Answer in natural language. Considering the relative positions, where is metal-framed black chair (highlighted by a green box) with respect to Doorway (highlighted by a blue box)? Choose between the following options: above or below
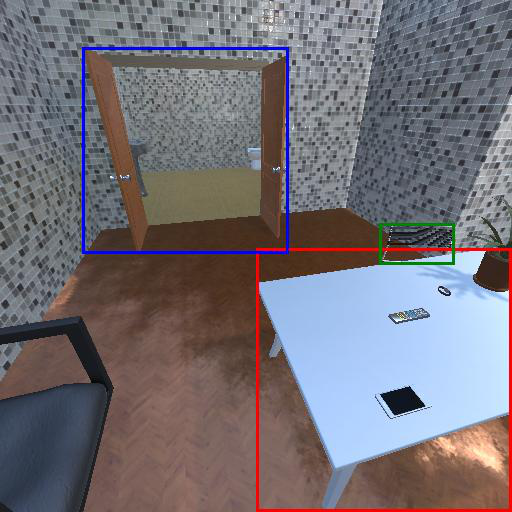
<answer>below</answer>